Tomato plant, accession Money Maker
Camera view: horizontal (90 deg, fisheye); turntable rotation: 270 degrees
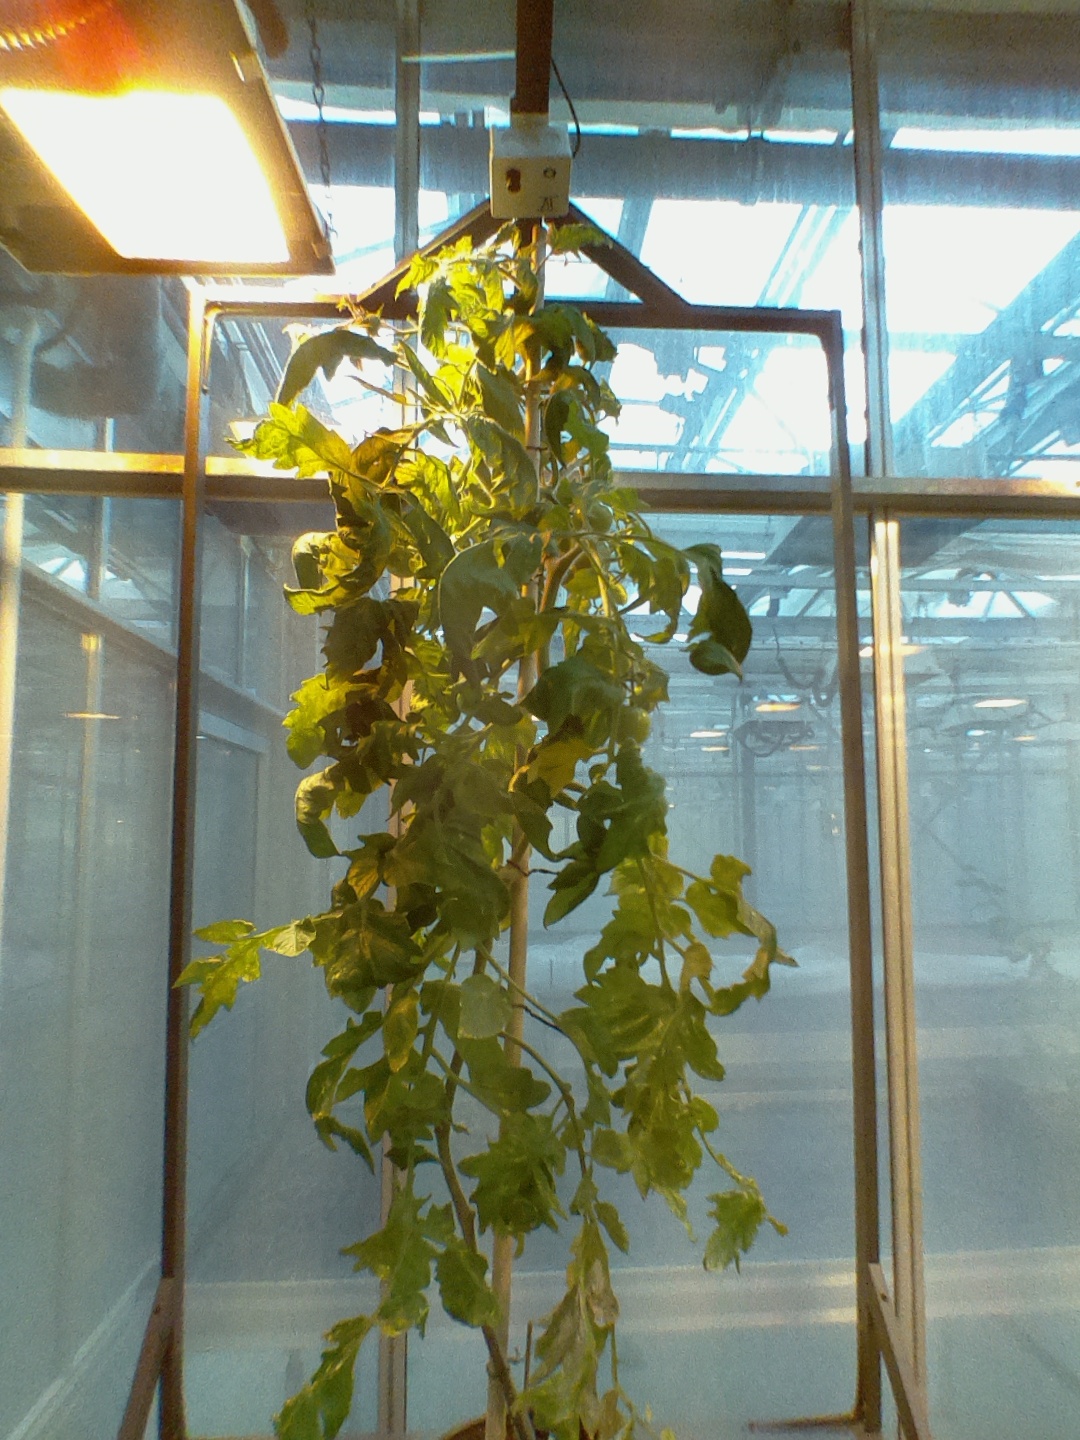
BBCH growth stage 76: 60%-70% of final fruit size